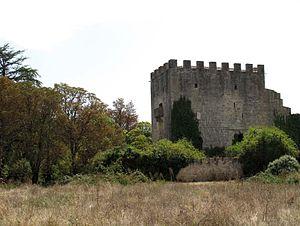
Lacorzana est un village ou commune faisant partie de la municipalité d'Armiñón dans la province d'Alava dans la Communauté autonome basque.